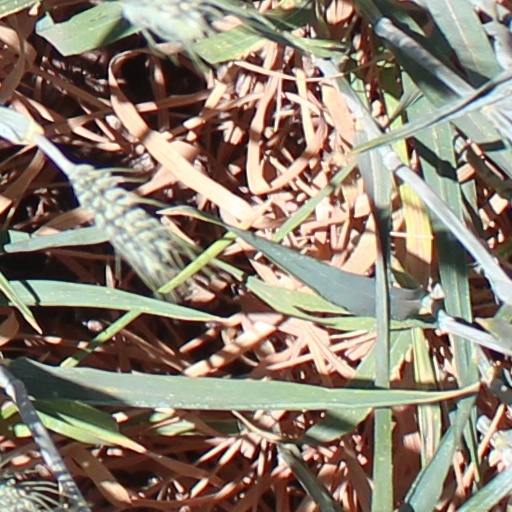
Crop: wheat